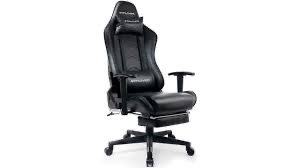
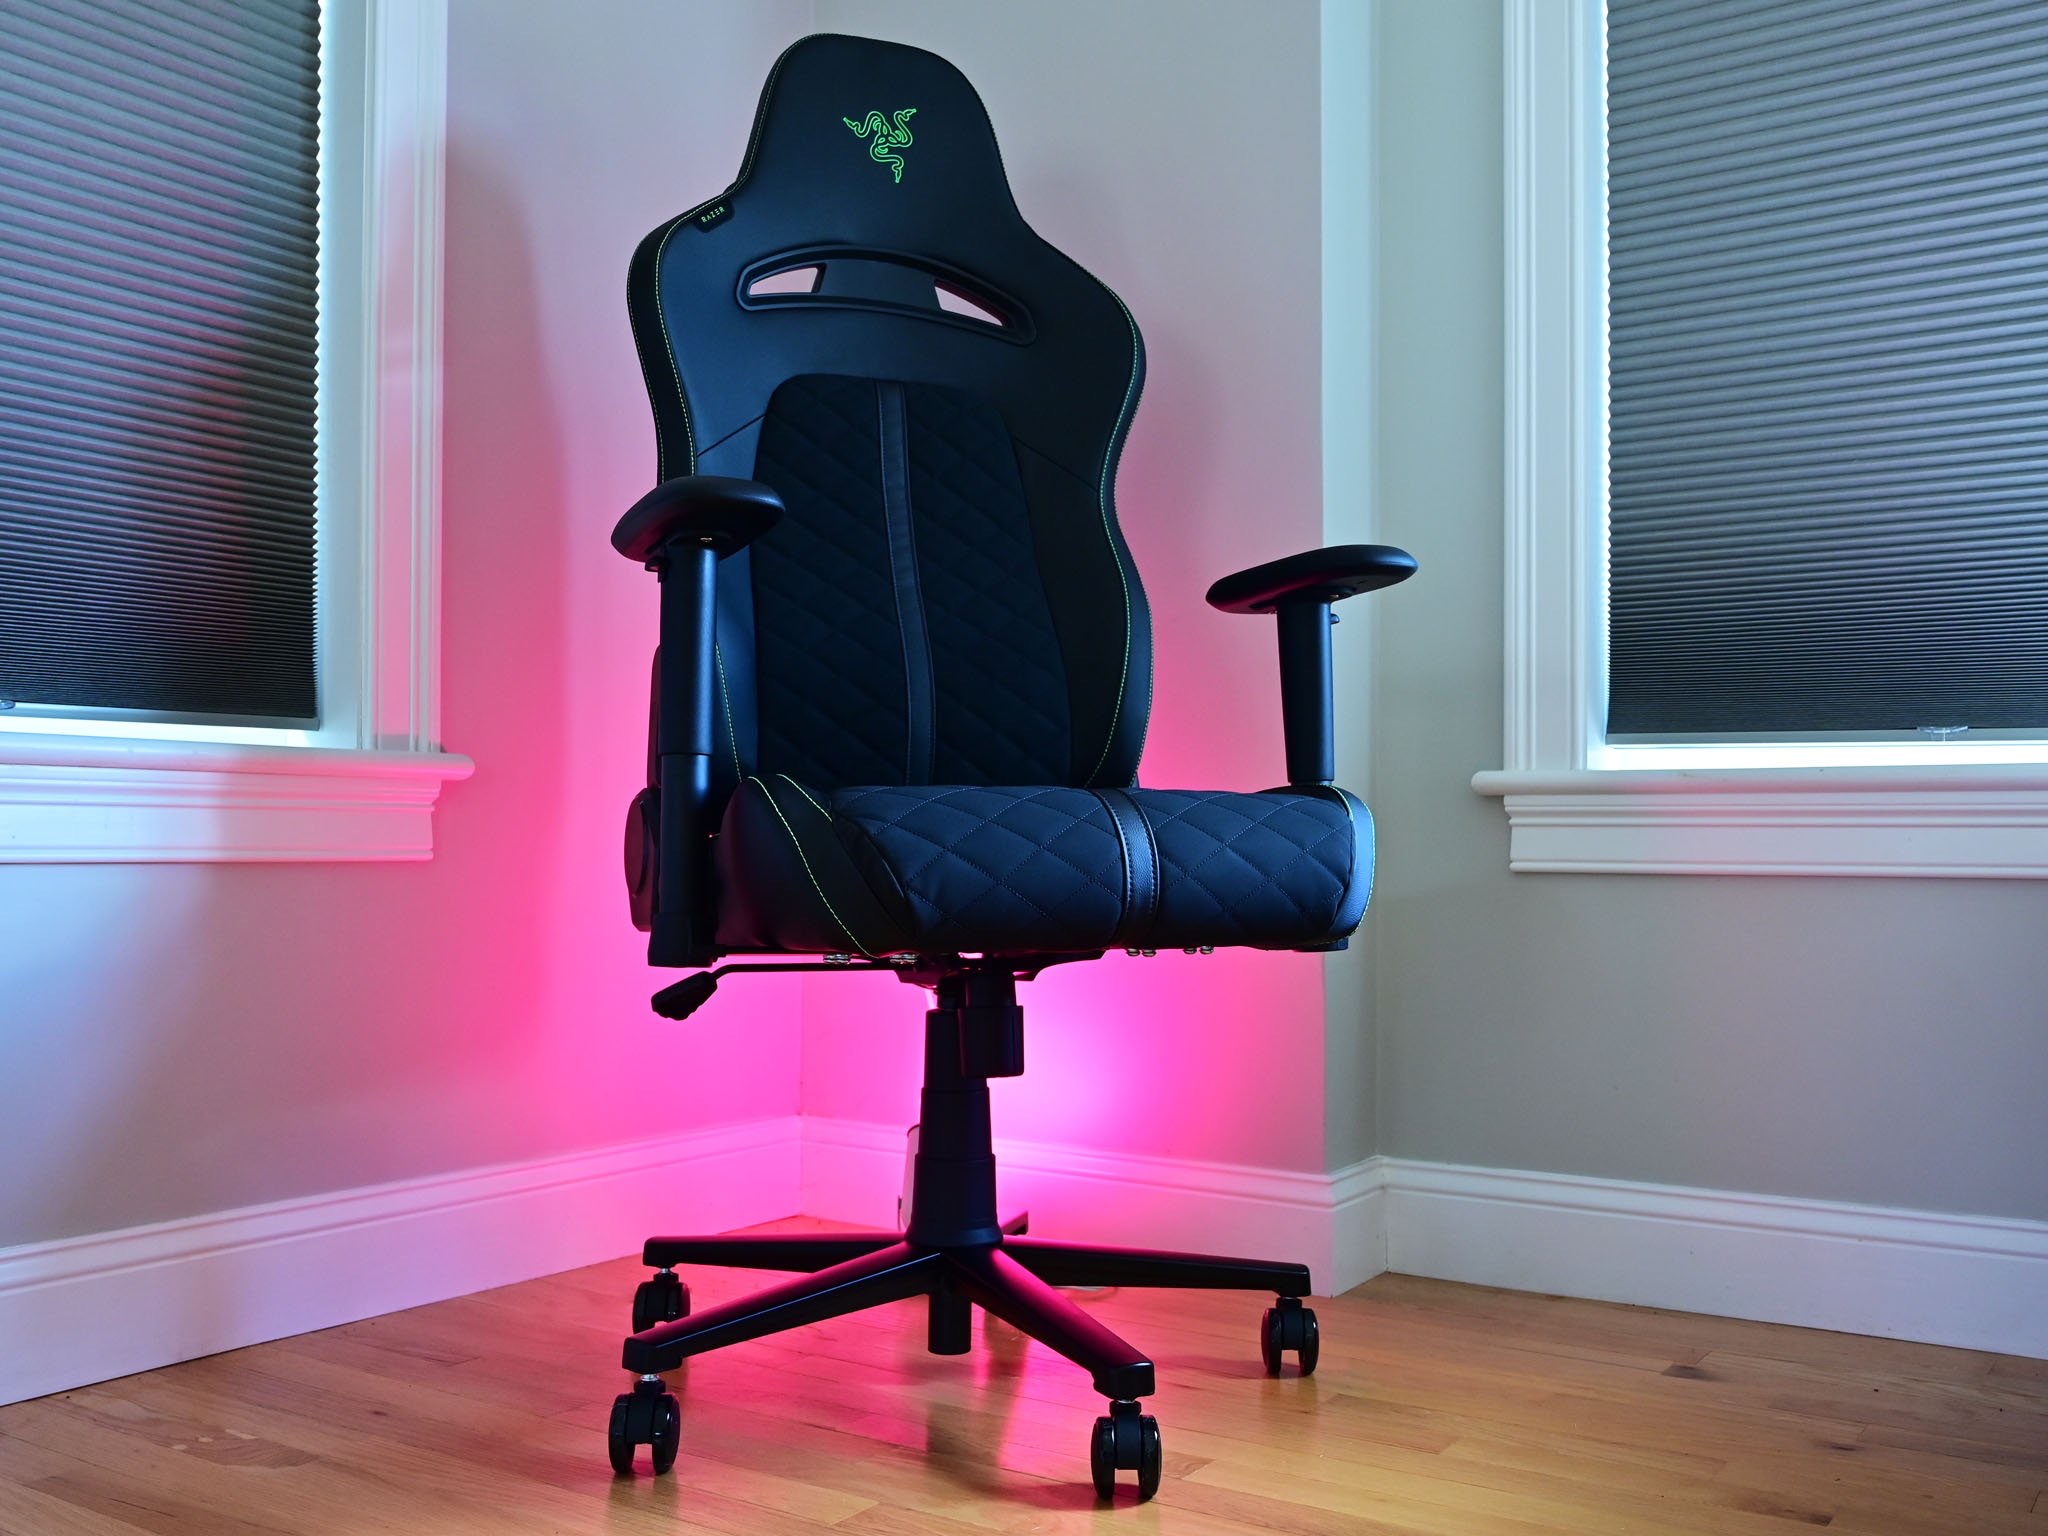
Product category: items_chair
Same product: no